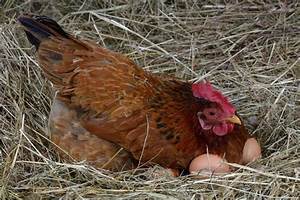
Label: gallina